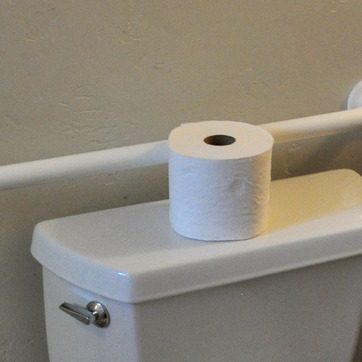
Material: paper